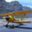
Label: airplane